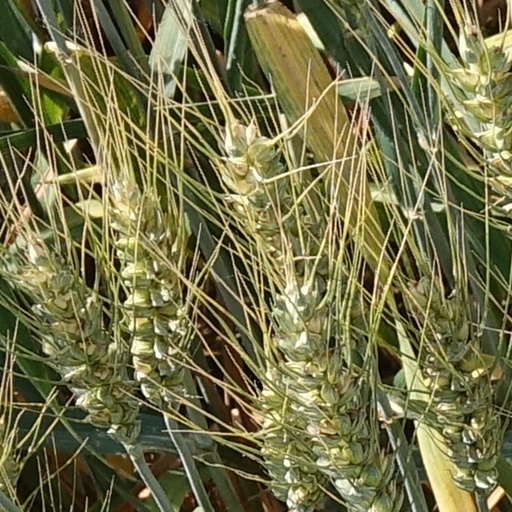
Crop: wheat